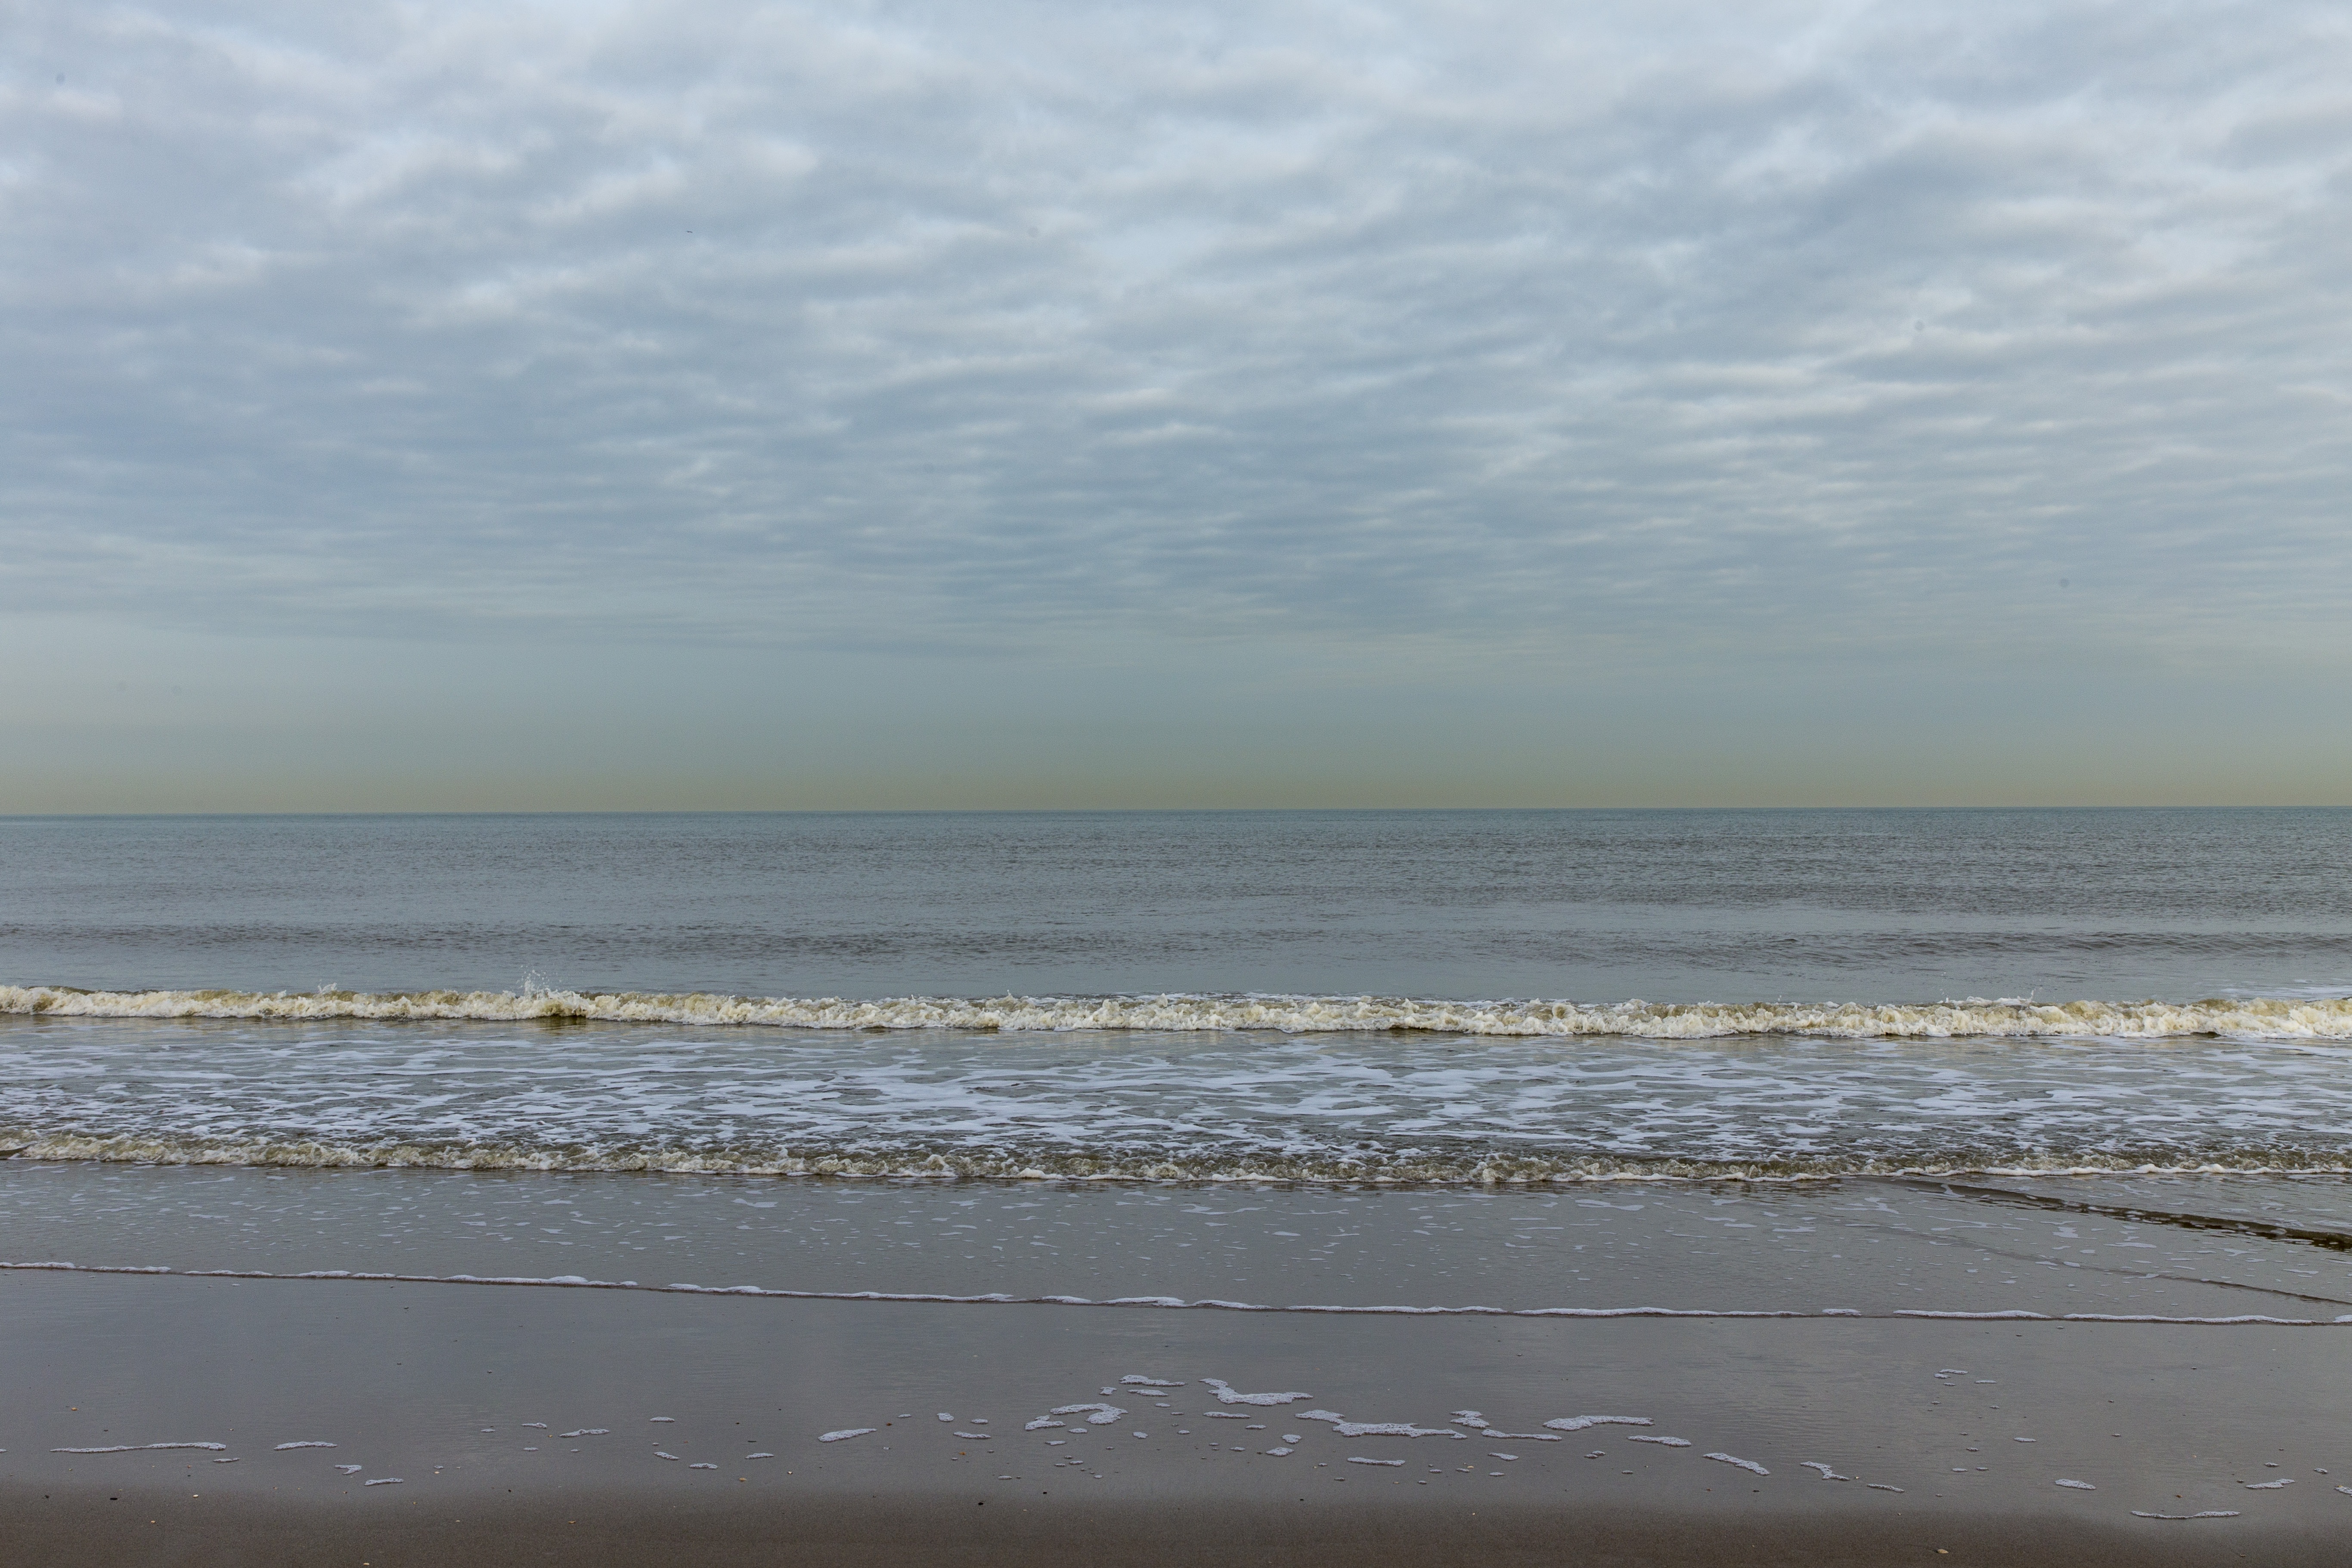
beach, sea, coast, water, sand, ocean, horizon, cloud, sky, sunlight, morning, shore, wave, body of water, netherlands, clouds, quiet, morning sun, the hague, mudflat, atmospheric phenomenon, wind wave, kijkduin